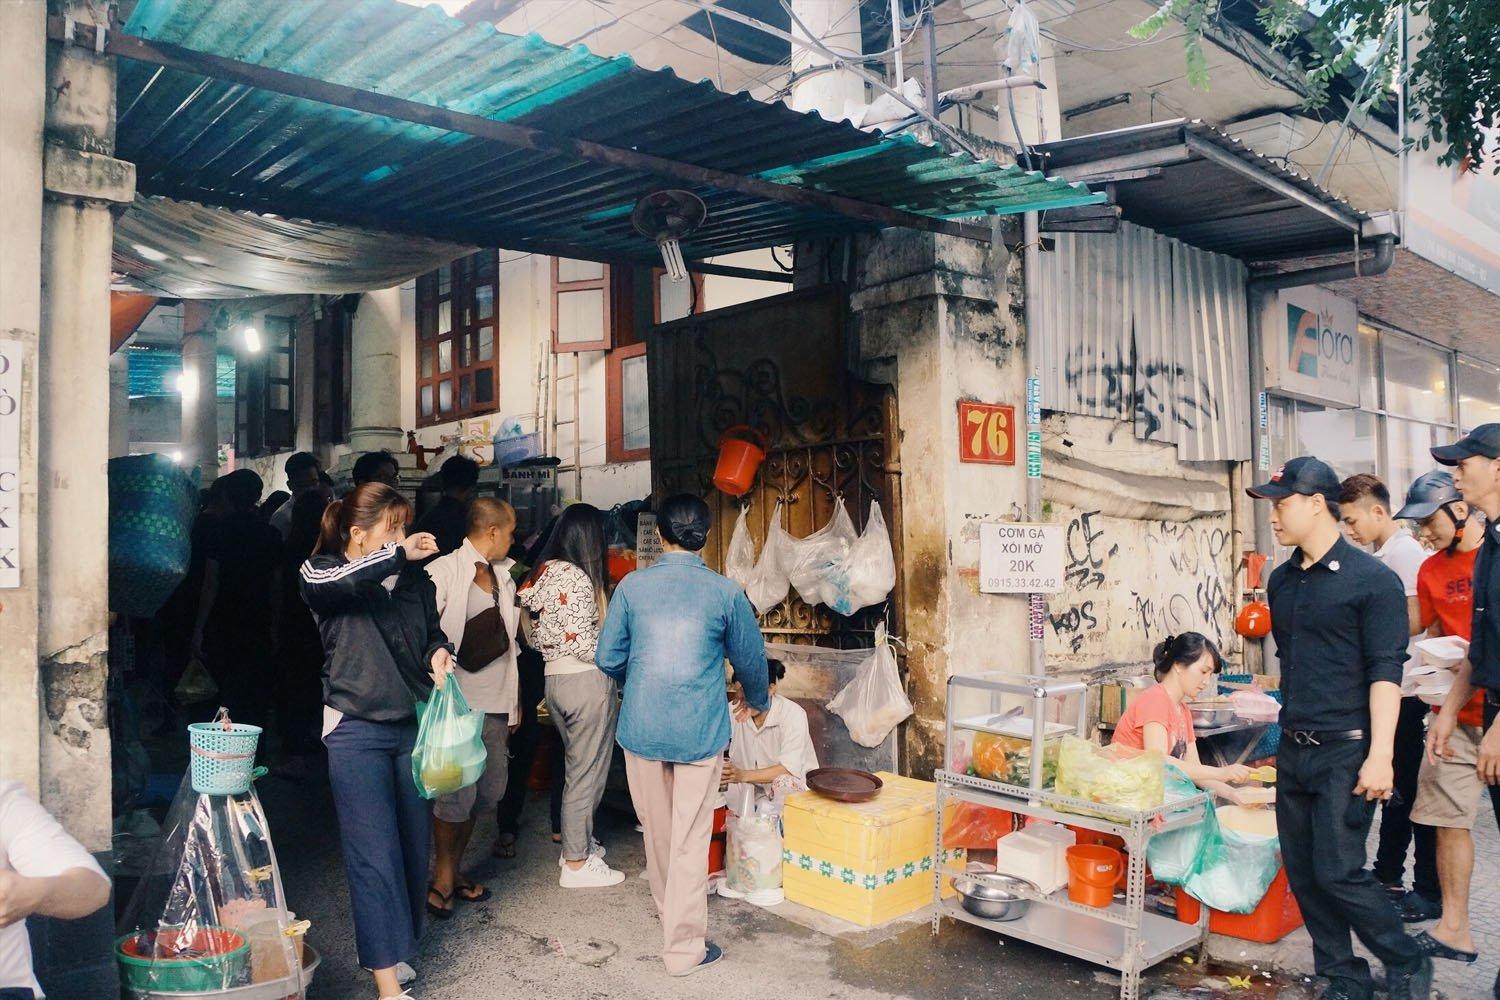
chị bán xôi đang ngồi bên cạnh cửa ra vào của chợ